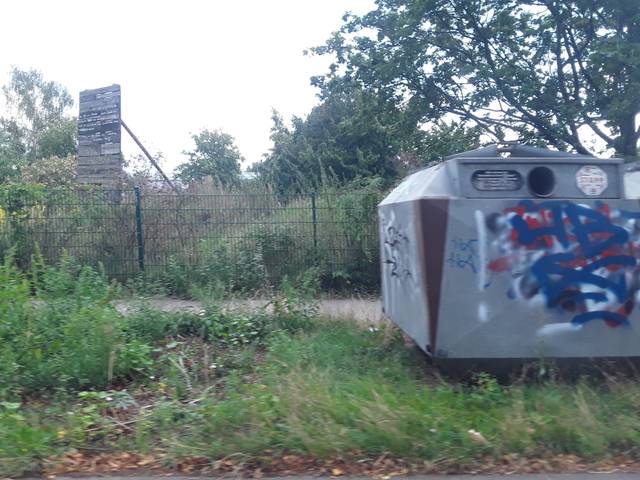
Region: Germany
Coordinates: 52.559, 13.446